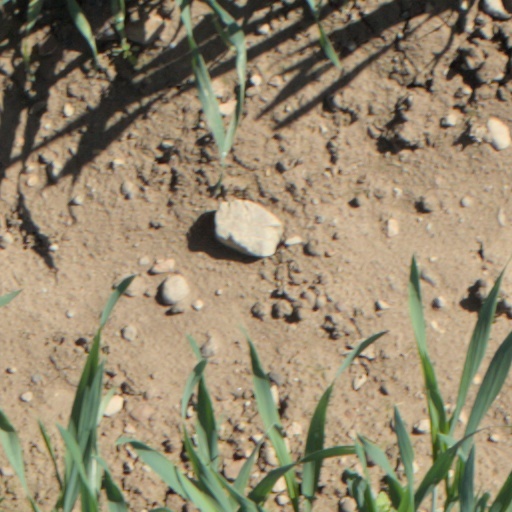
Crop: wheat